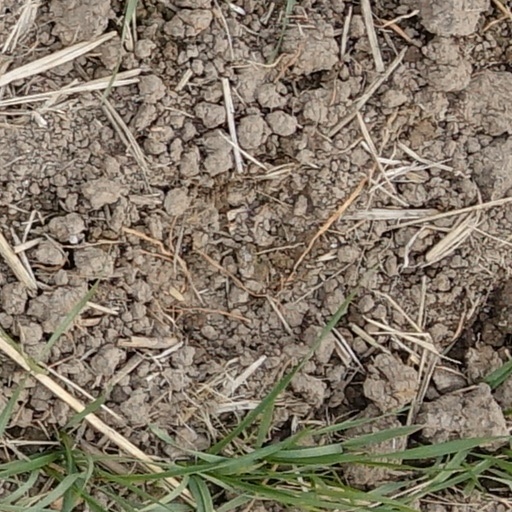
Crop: wheat